Hanoura Station

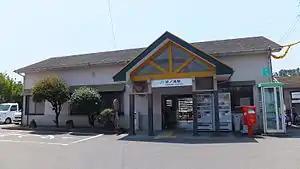
Hanoura Station in August 2015

is a passenger railway station in the city of Anan, Tokushima Prefecture, Japan. It is operated by JR Shikoku and has the station number "M09".